Fulda station

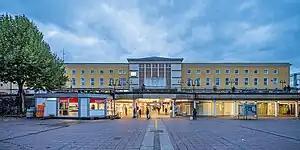

Fulda station is an important transport hub of the German railway network in the east Hessian city of Fulda. It is used by about 20,000 travellers each day. It is classified by Deutsche Bahn as a category 2 station. It is a stop for Intercity-Express, Intercity services and regional services. The original station was opened as part of the Frankfurt–Bebra railway in 1866. This was destroyed during the Second World War and rebuilt after the war. The station was adapted in the 1980s for the Hanover–Würzburg high-speed railway.